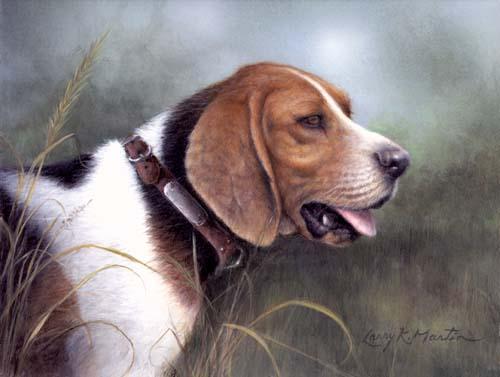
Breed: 216-n000063-Walker_hound